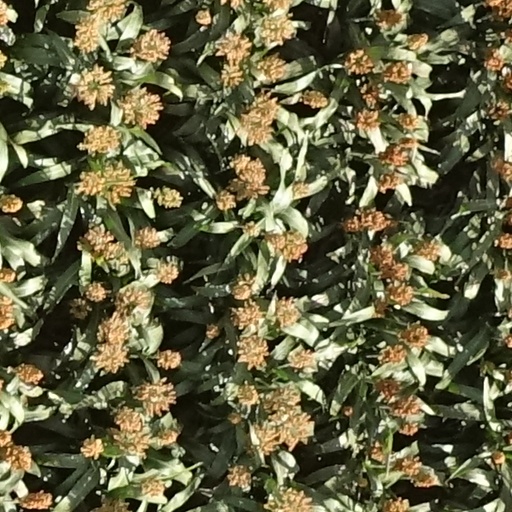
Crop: sorghum